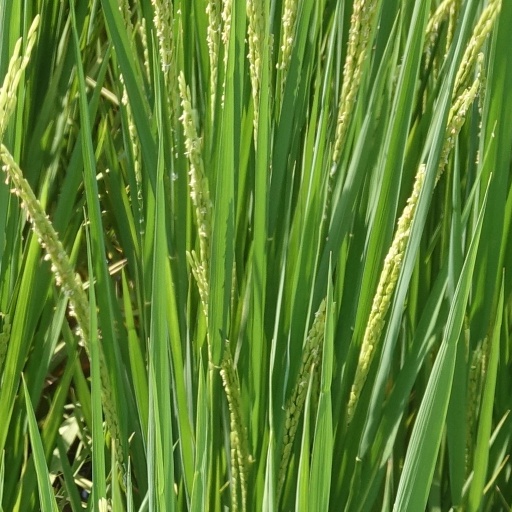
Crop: rice